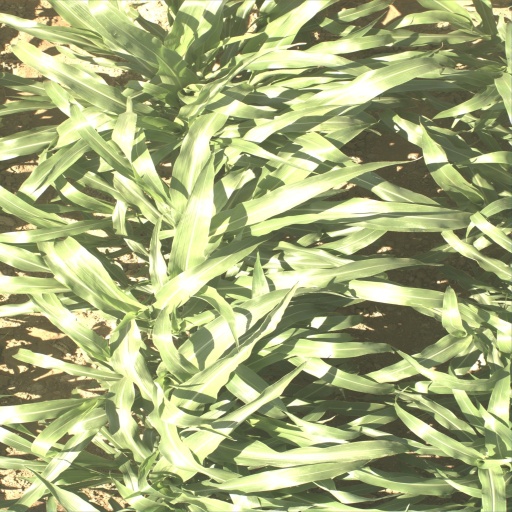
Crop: sorghum